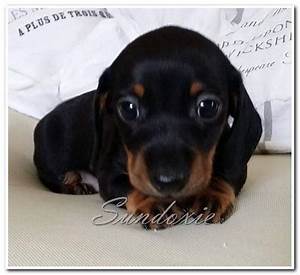
Label: dog